Cultist Simulator

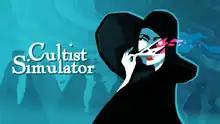

Cultist Simulator is a card-based simulation video game developed by indie studio Weather Factory and published by Humble Bundle. It was released for Windows, macOS and Linux computer systems in May 2018, with mobile versions published by Playdigious and released in April 2019. A port for Nintendo Switch was released in February 2021.